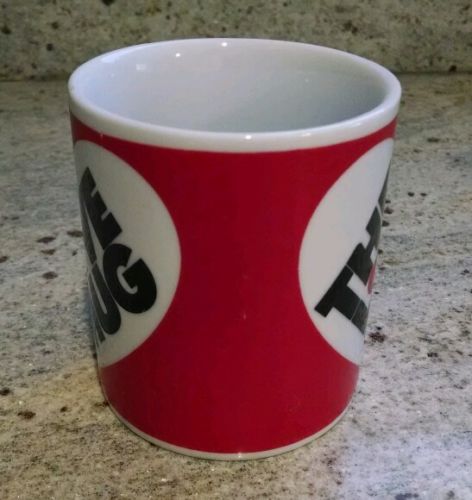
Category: mug